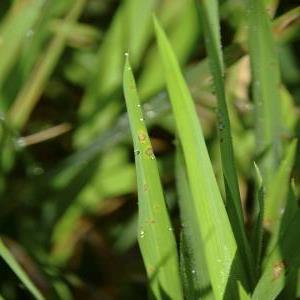
Disease: Blast